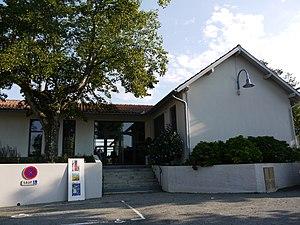
La salle polyvalente de Betcave-Aguin.
Betcave-Aguin est une commune française située dans le département du Gers en région Occitanie.